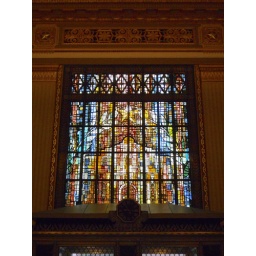
Lobby area, Drury Plaza Hotel (former Alamo National Bank), beautiful Alamo stained glass window over the main entrance